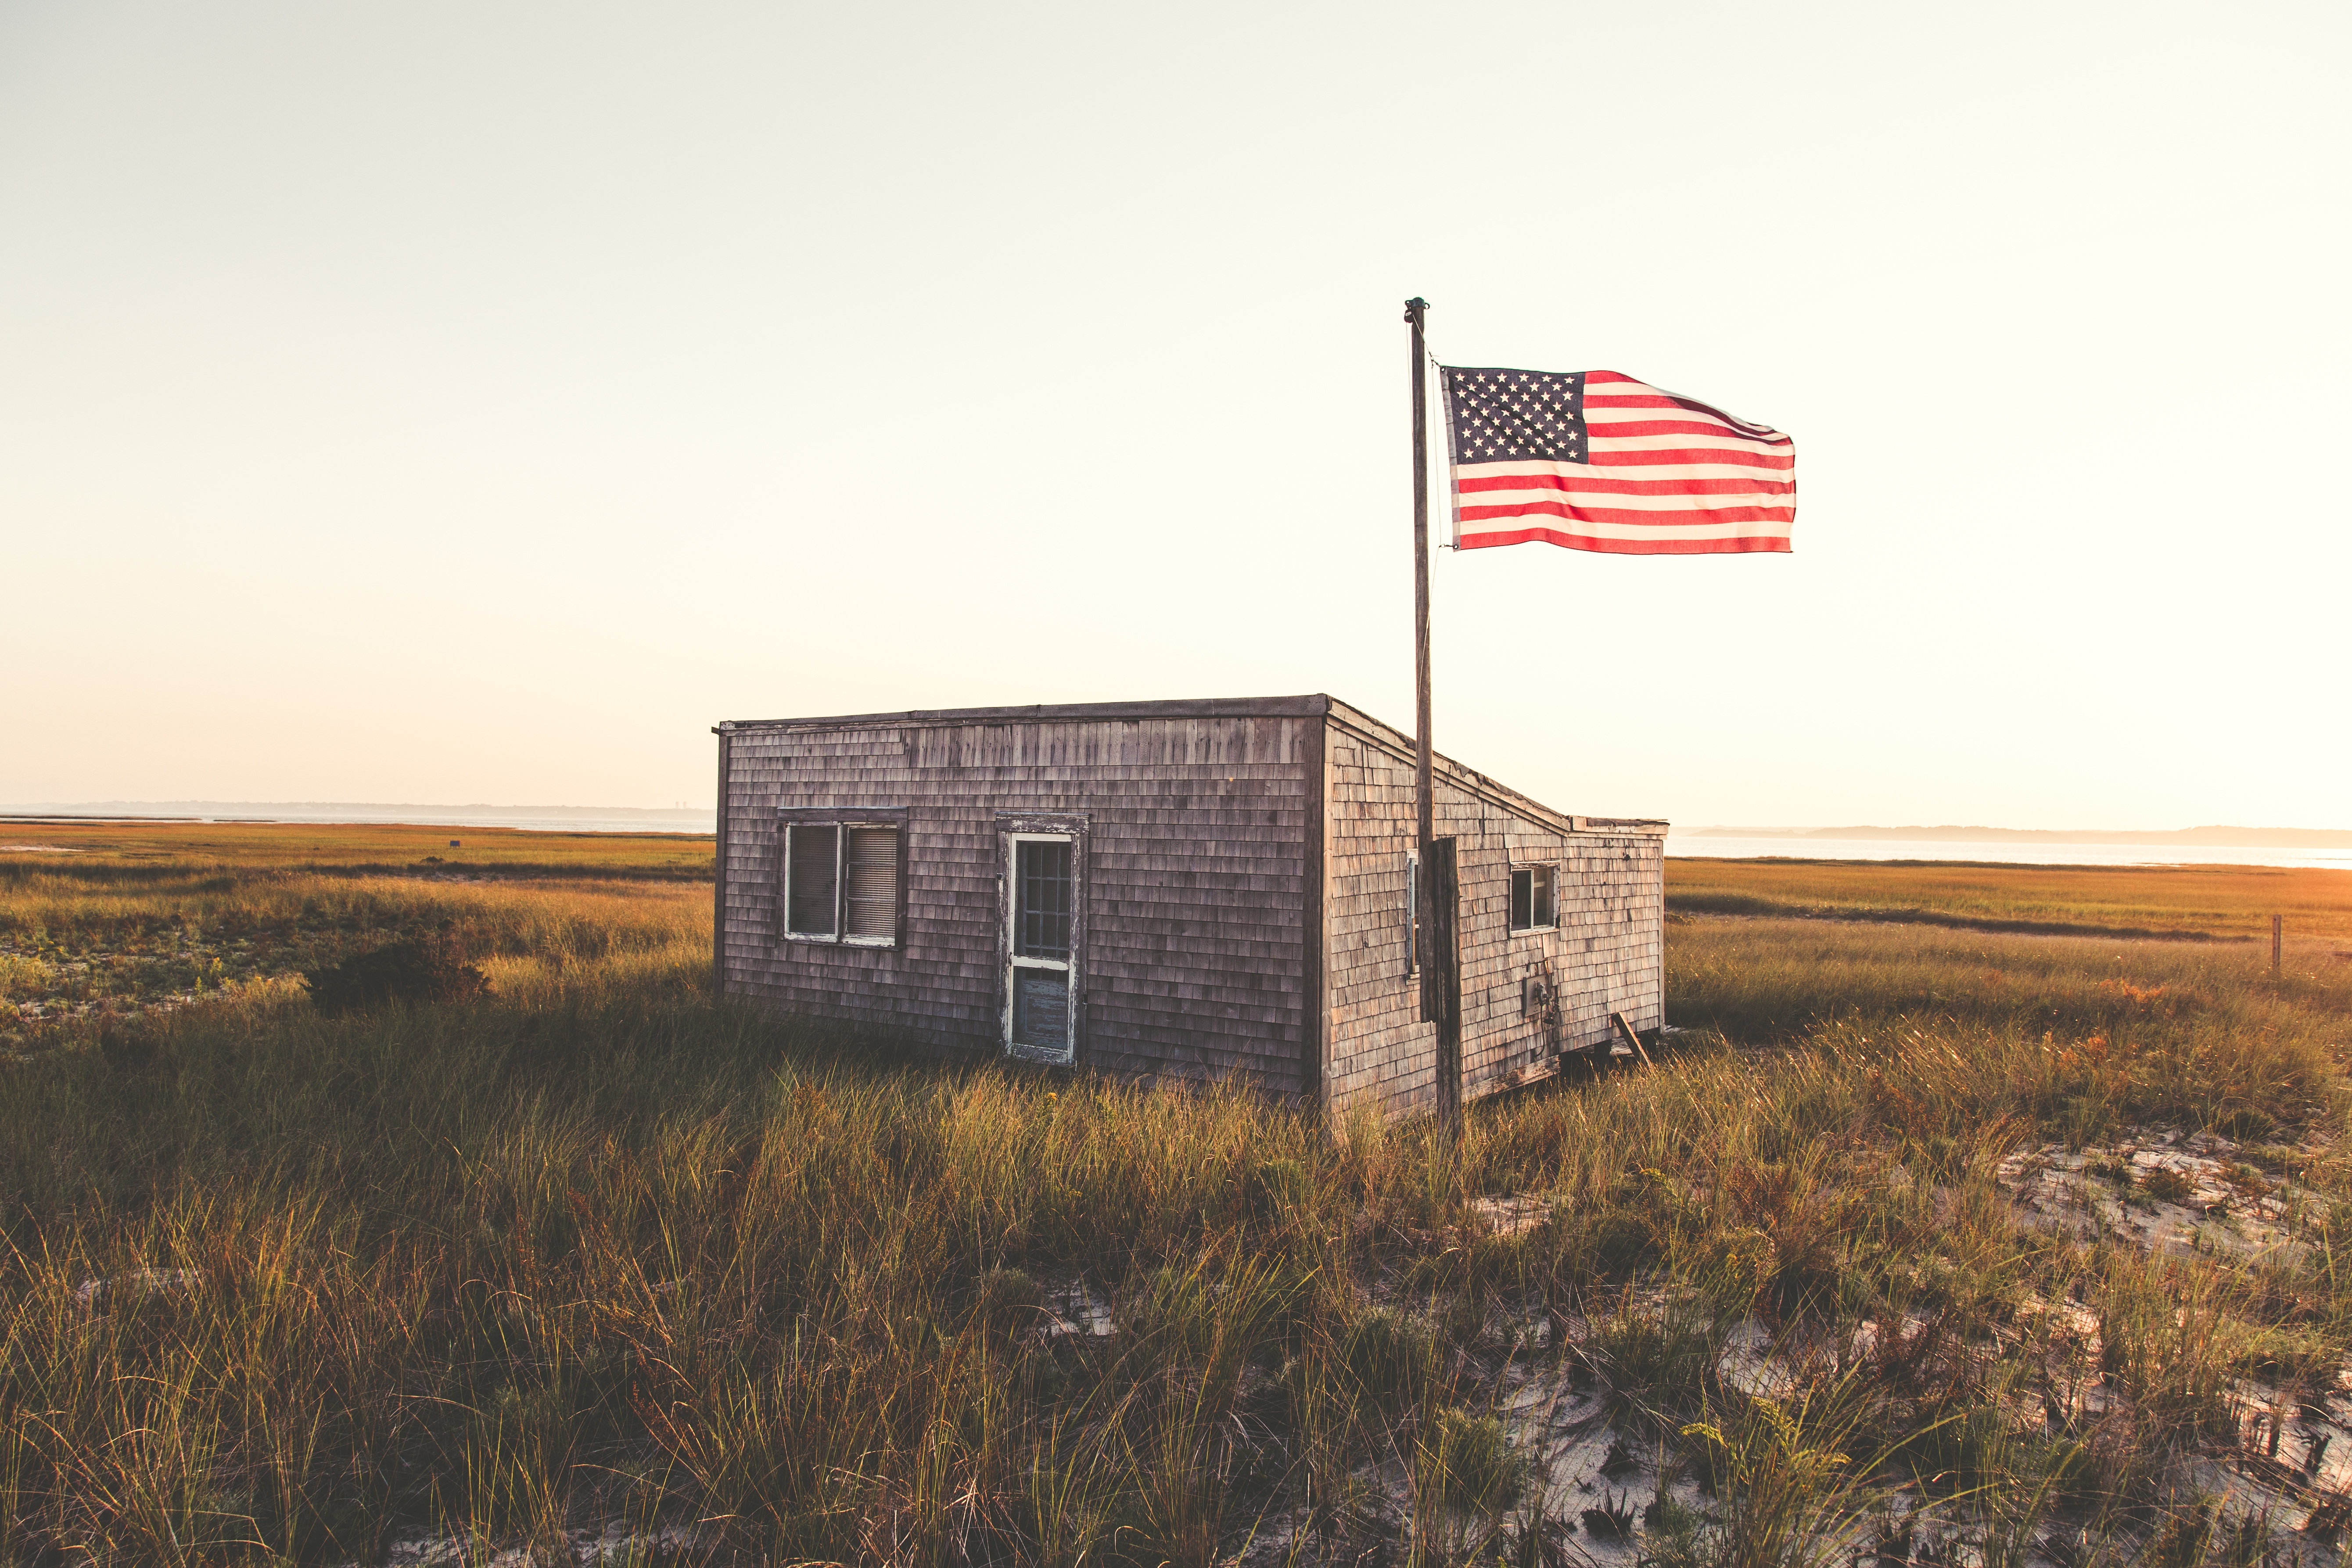
beach, sand, prairie, house, wind, barn, tower, flag, plain, beach house, old glory, rural area, outpost